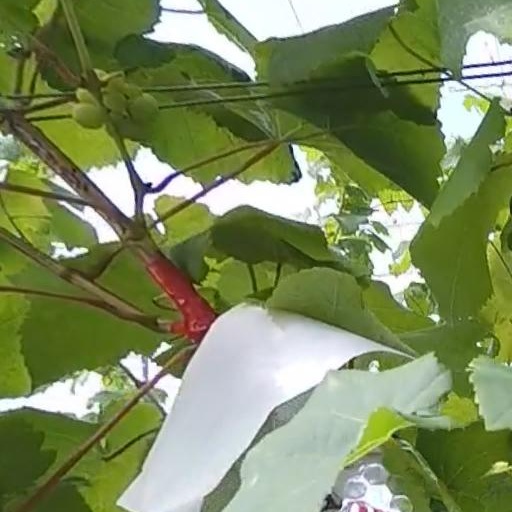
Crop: grape